Elio (Italian singer)

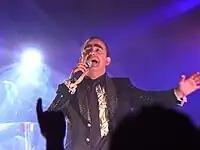
Elio during a live performance

Stefano Belisari (born 30 July 1961 in Milan), nicknamed Elio, is an Italian singer, comedian, actor and musician. He is a founding member of the Italian rock band Elio e le Storie Tese.